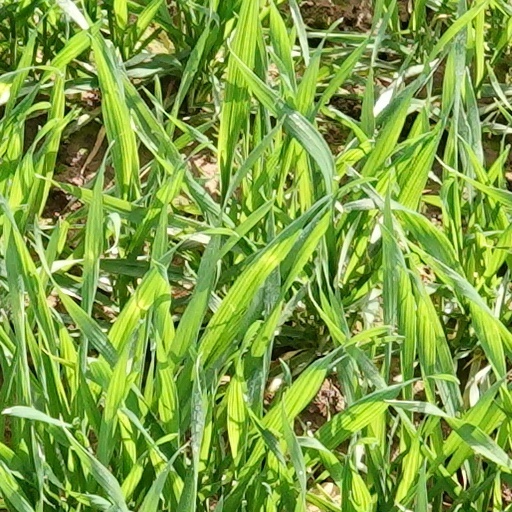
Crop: wheat